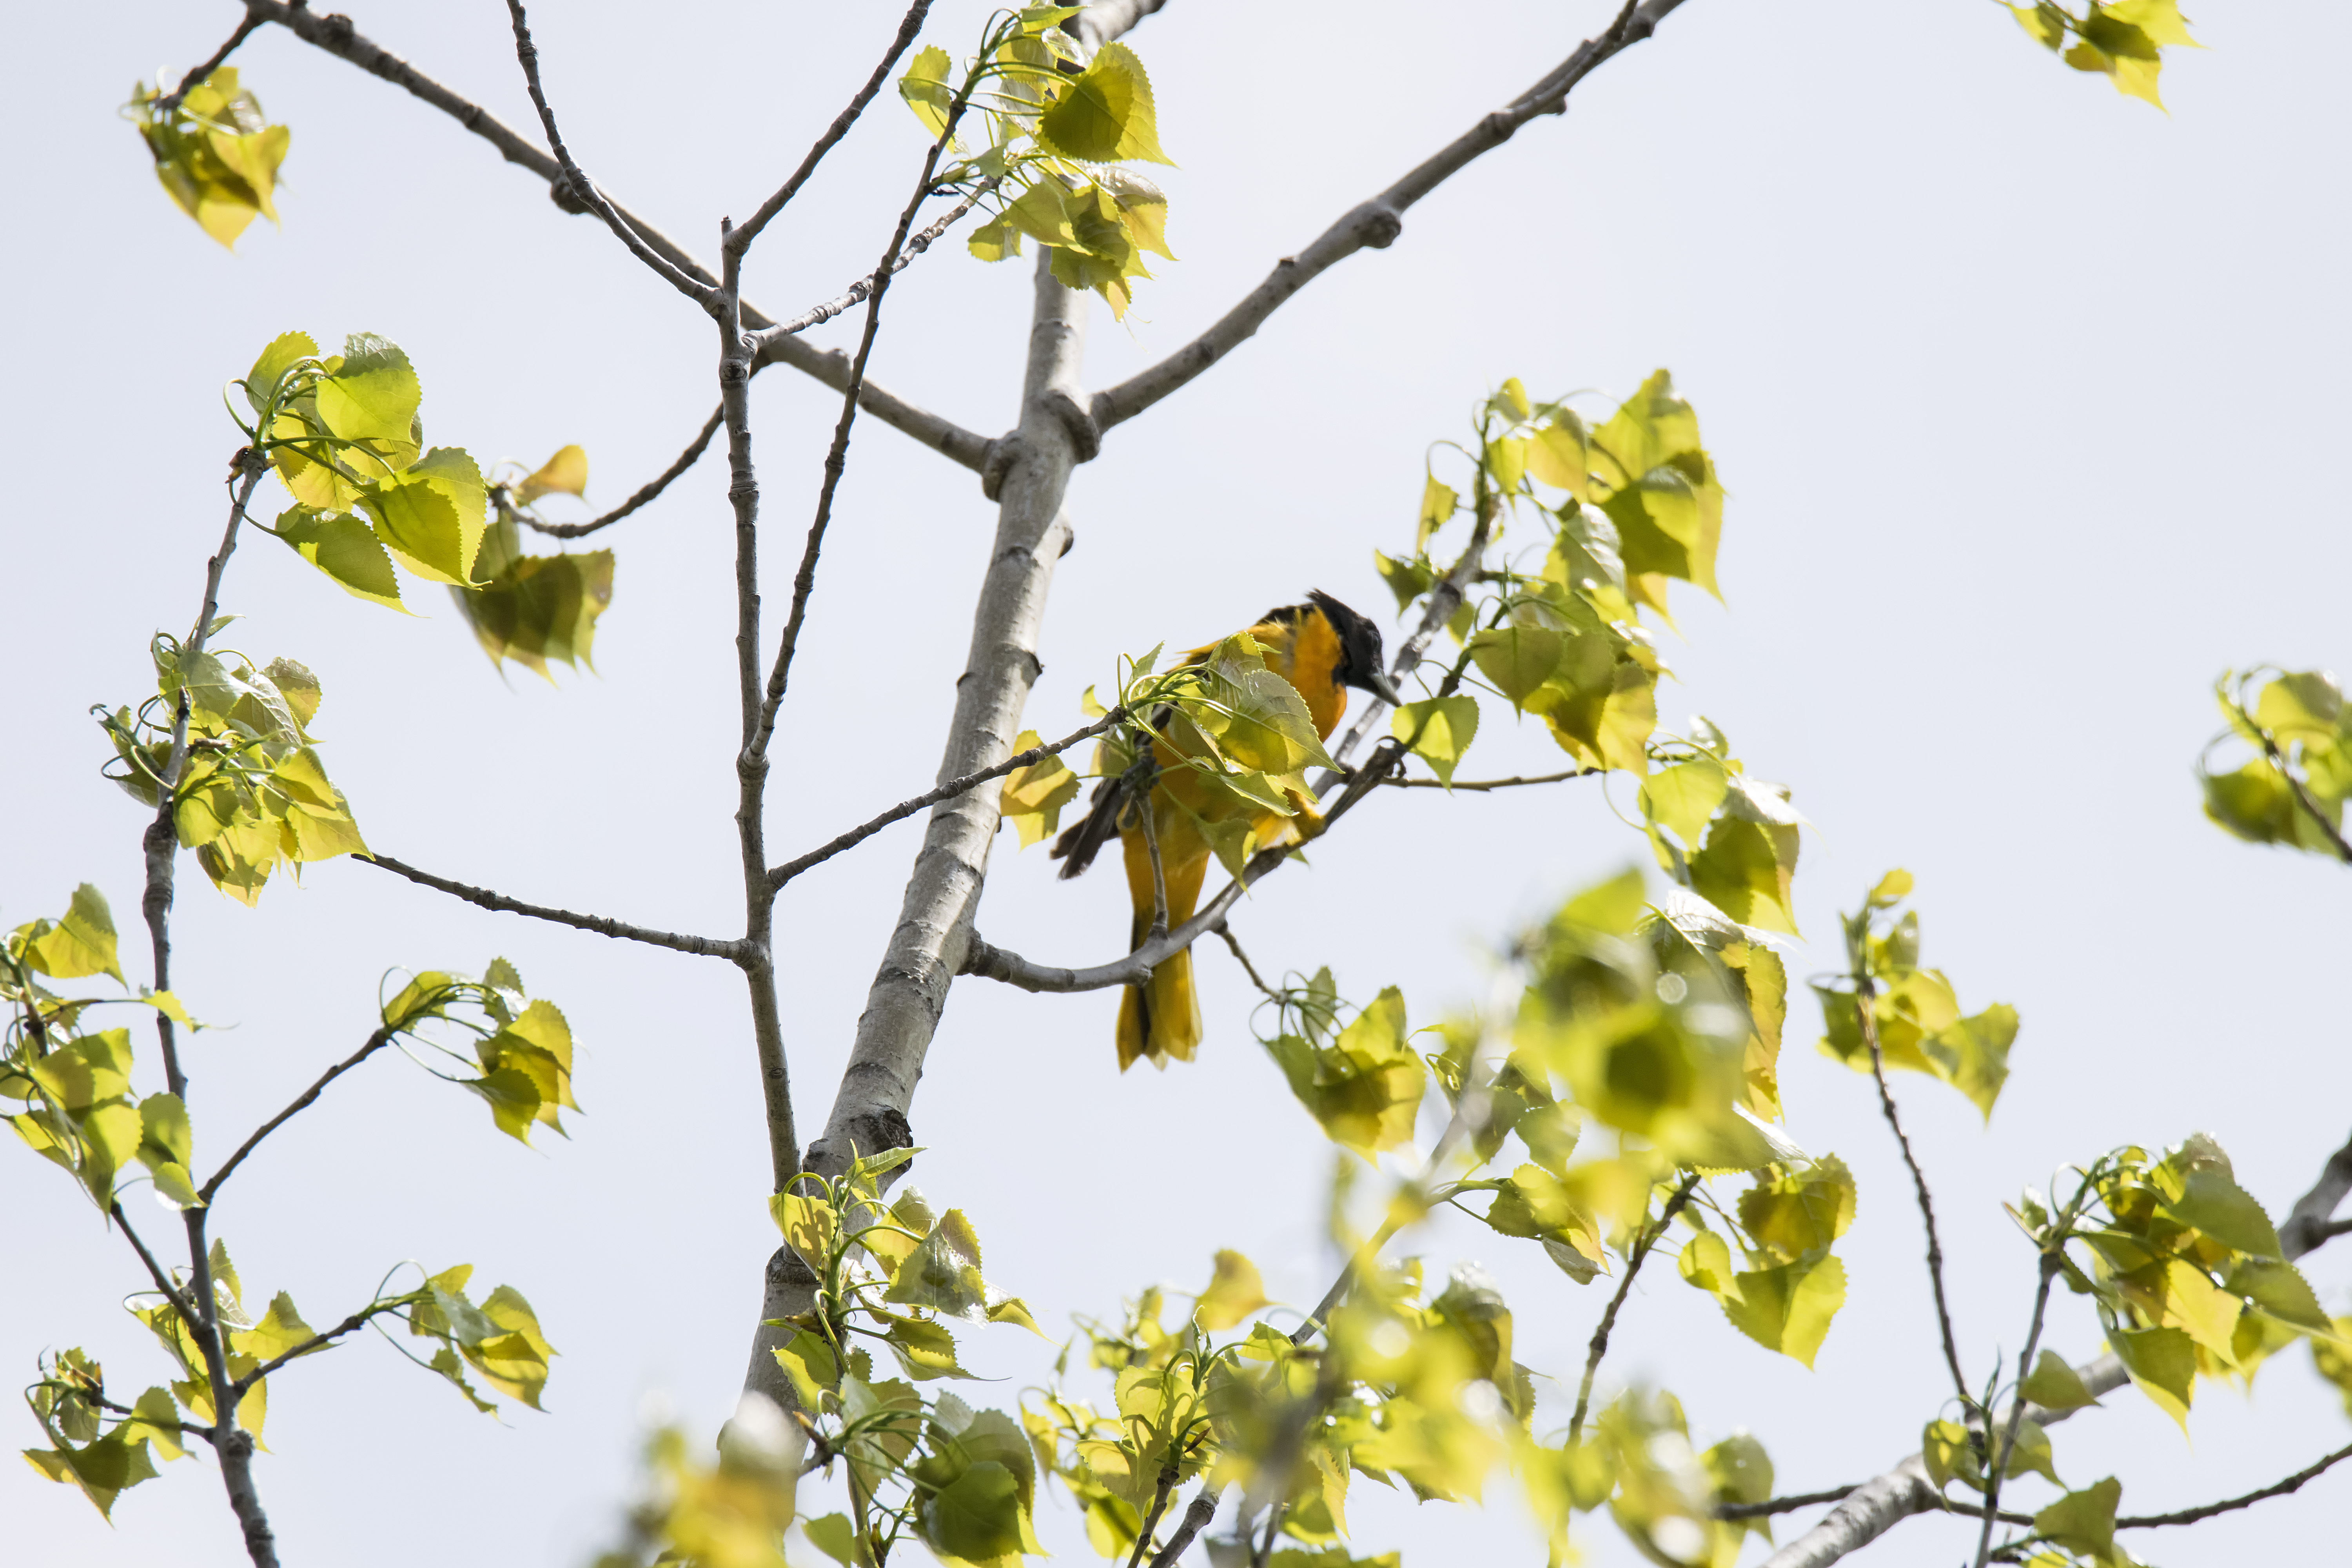
tree, branch, blossom, bird, plant, sunlight, leaf, flower, green, produce, botany, yellow, flora, de, canada, shrub, quebec, baltimore, sherbrooke, oiseau, oriole, flowering plant, woody plant, land plant